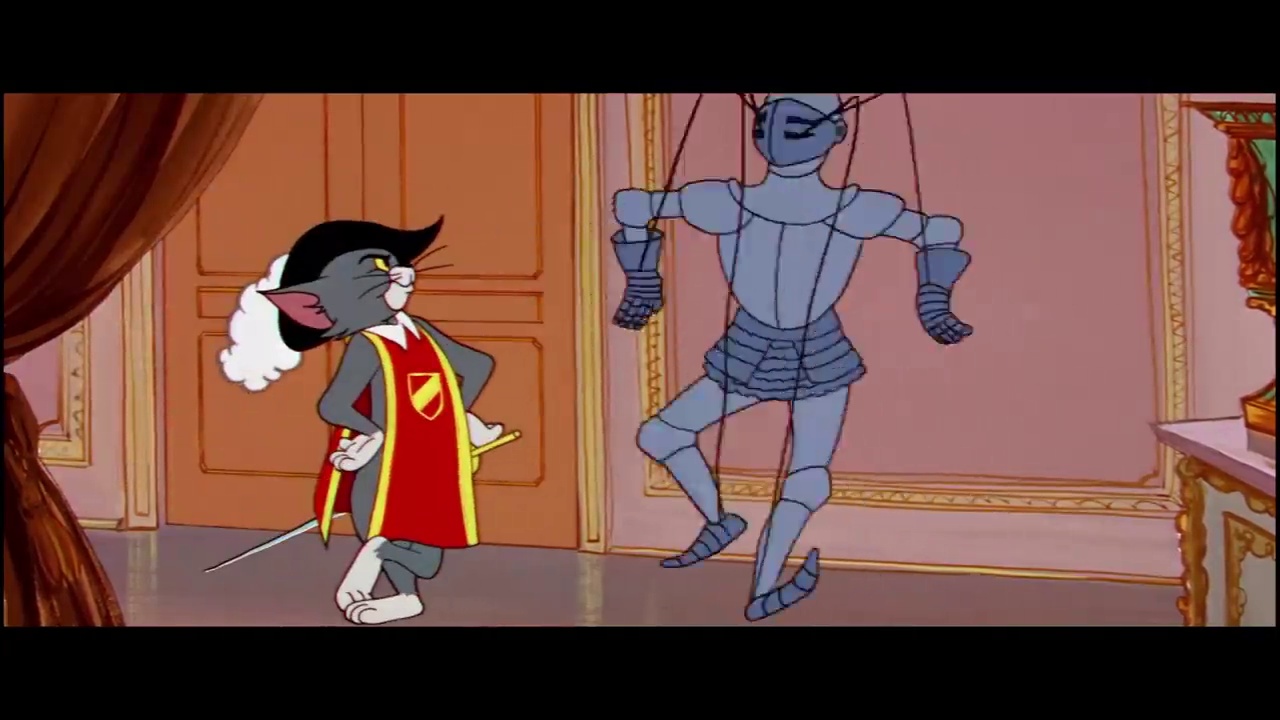
Portrait style: Cartoon Portrait